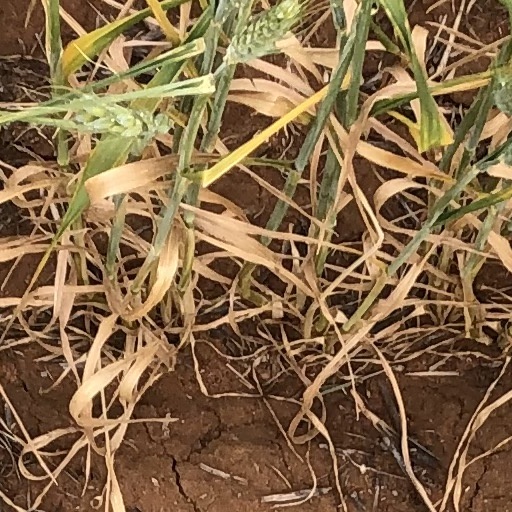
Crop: wheat